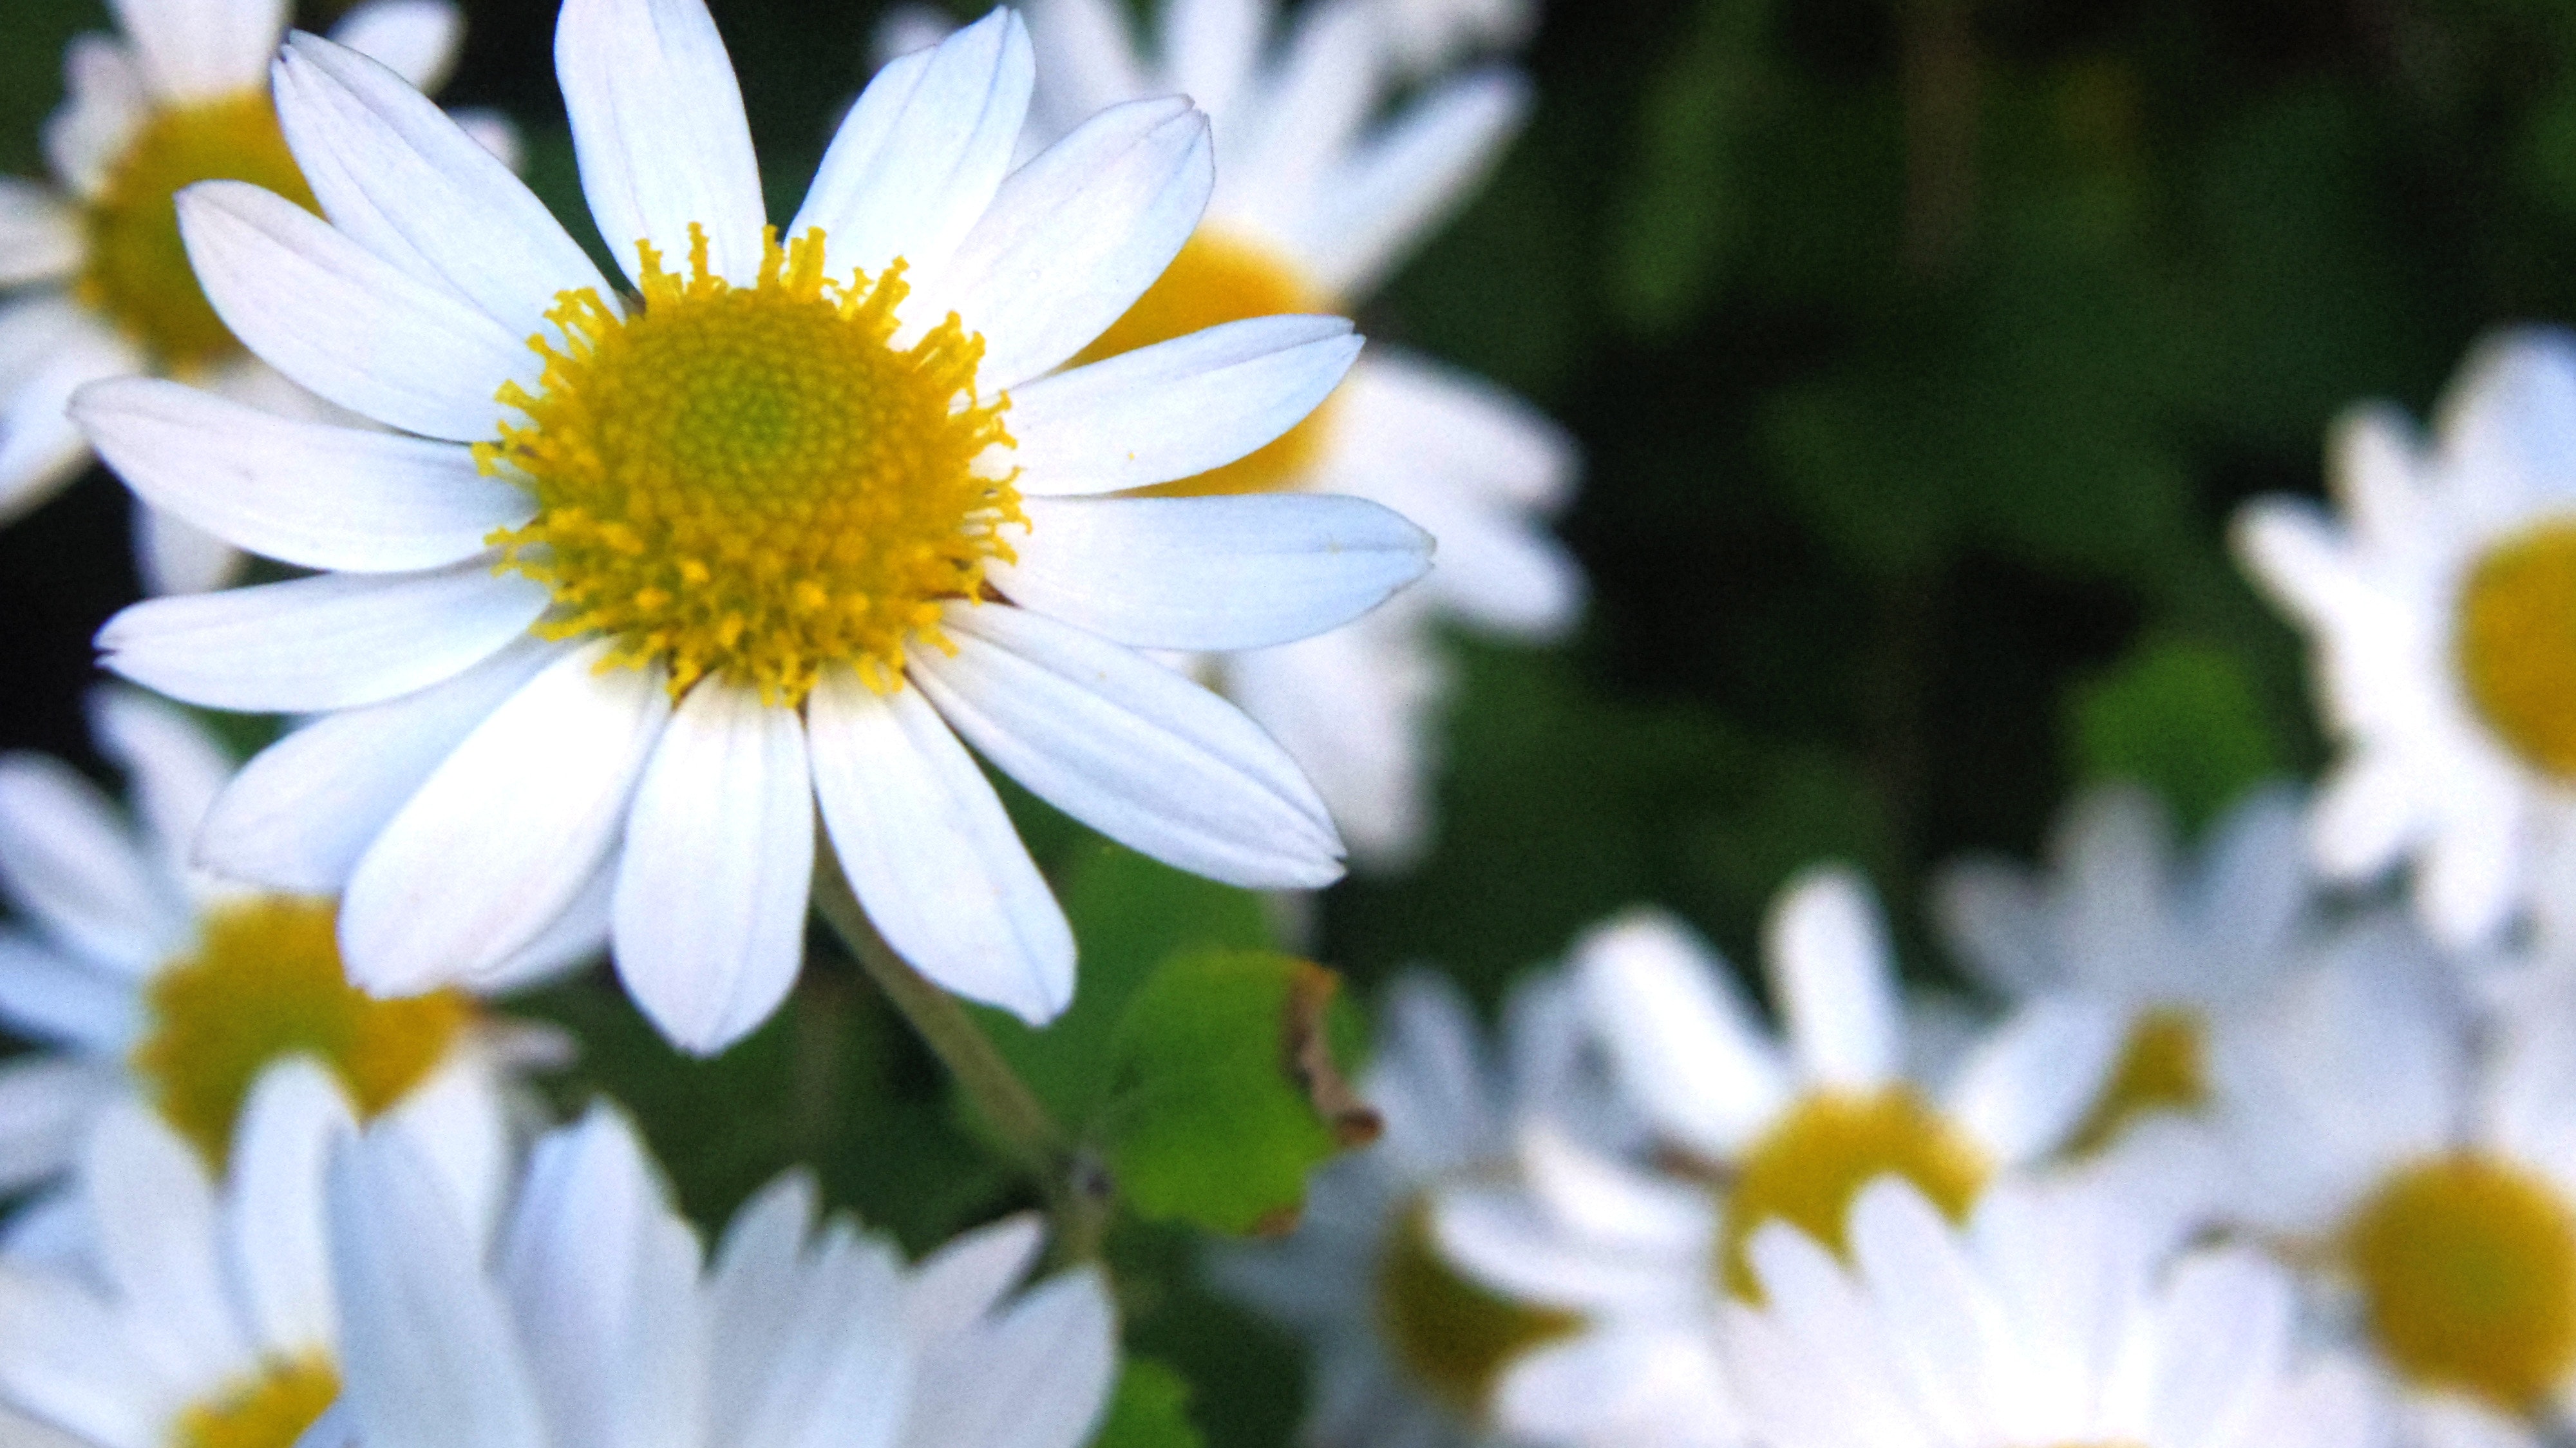
flower, flowering plant, petal, daisy, white, oxeye daisy, chamomile, plant, mayweed, yellow, chamaemelum nobile, spring, marguerite daisy, daisy family, wildflower, pollen, botany, close up, sky, camomile, macro photography, aster, annual plant, asterales, herb, perennial plant, tanacetum balsamita